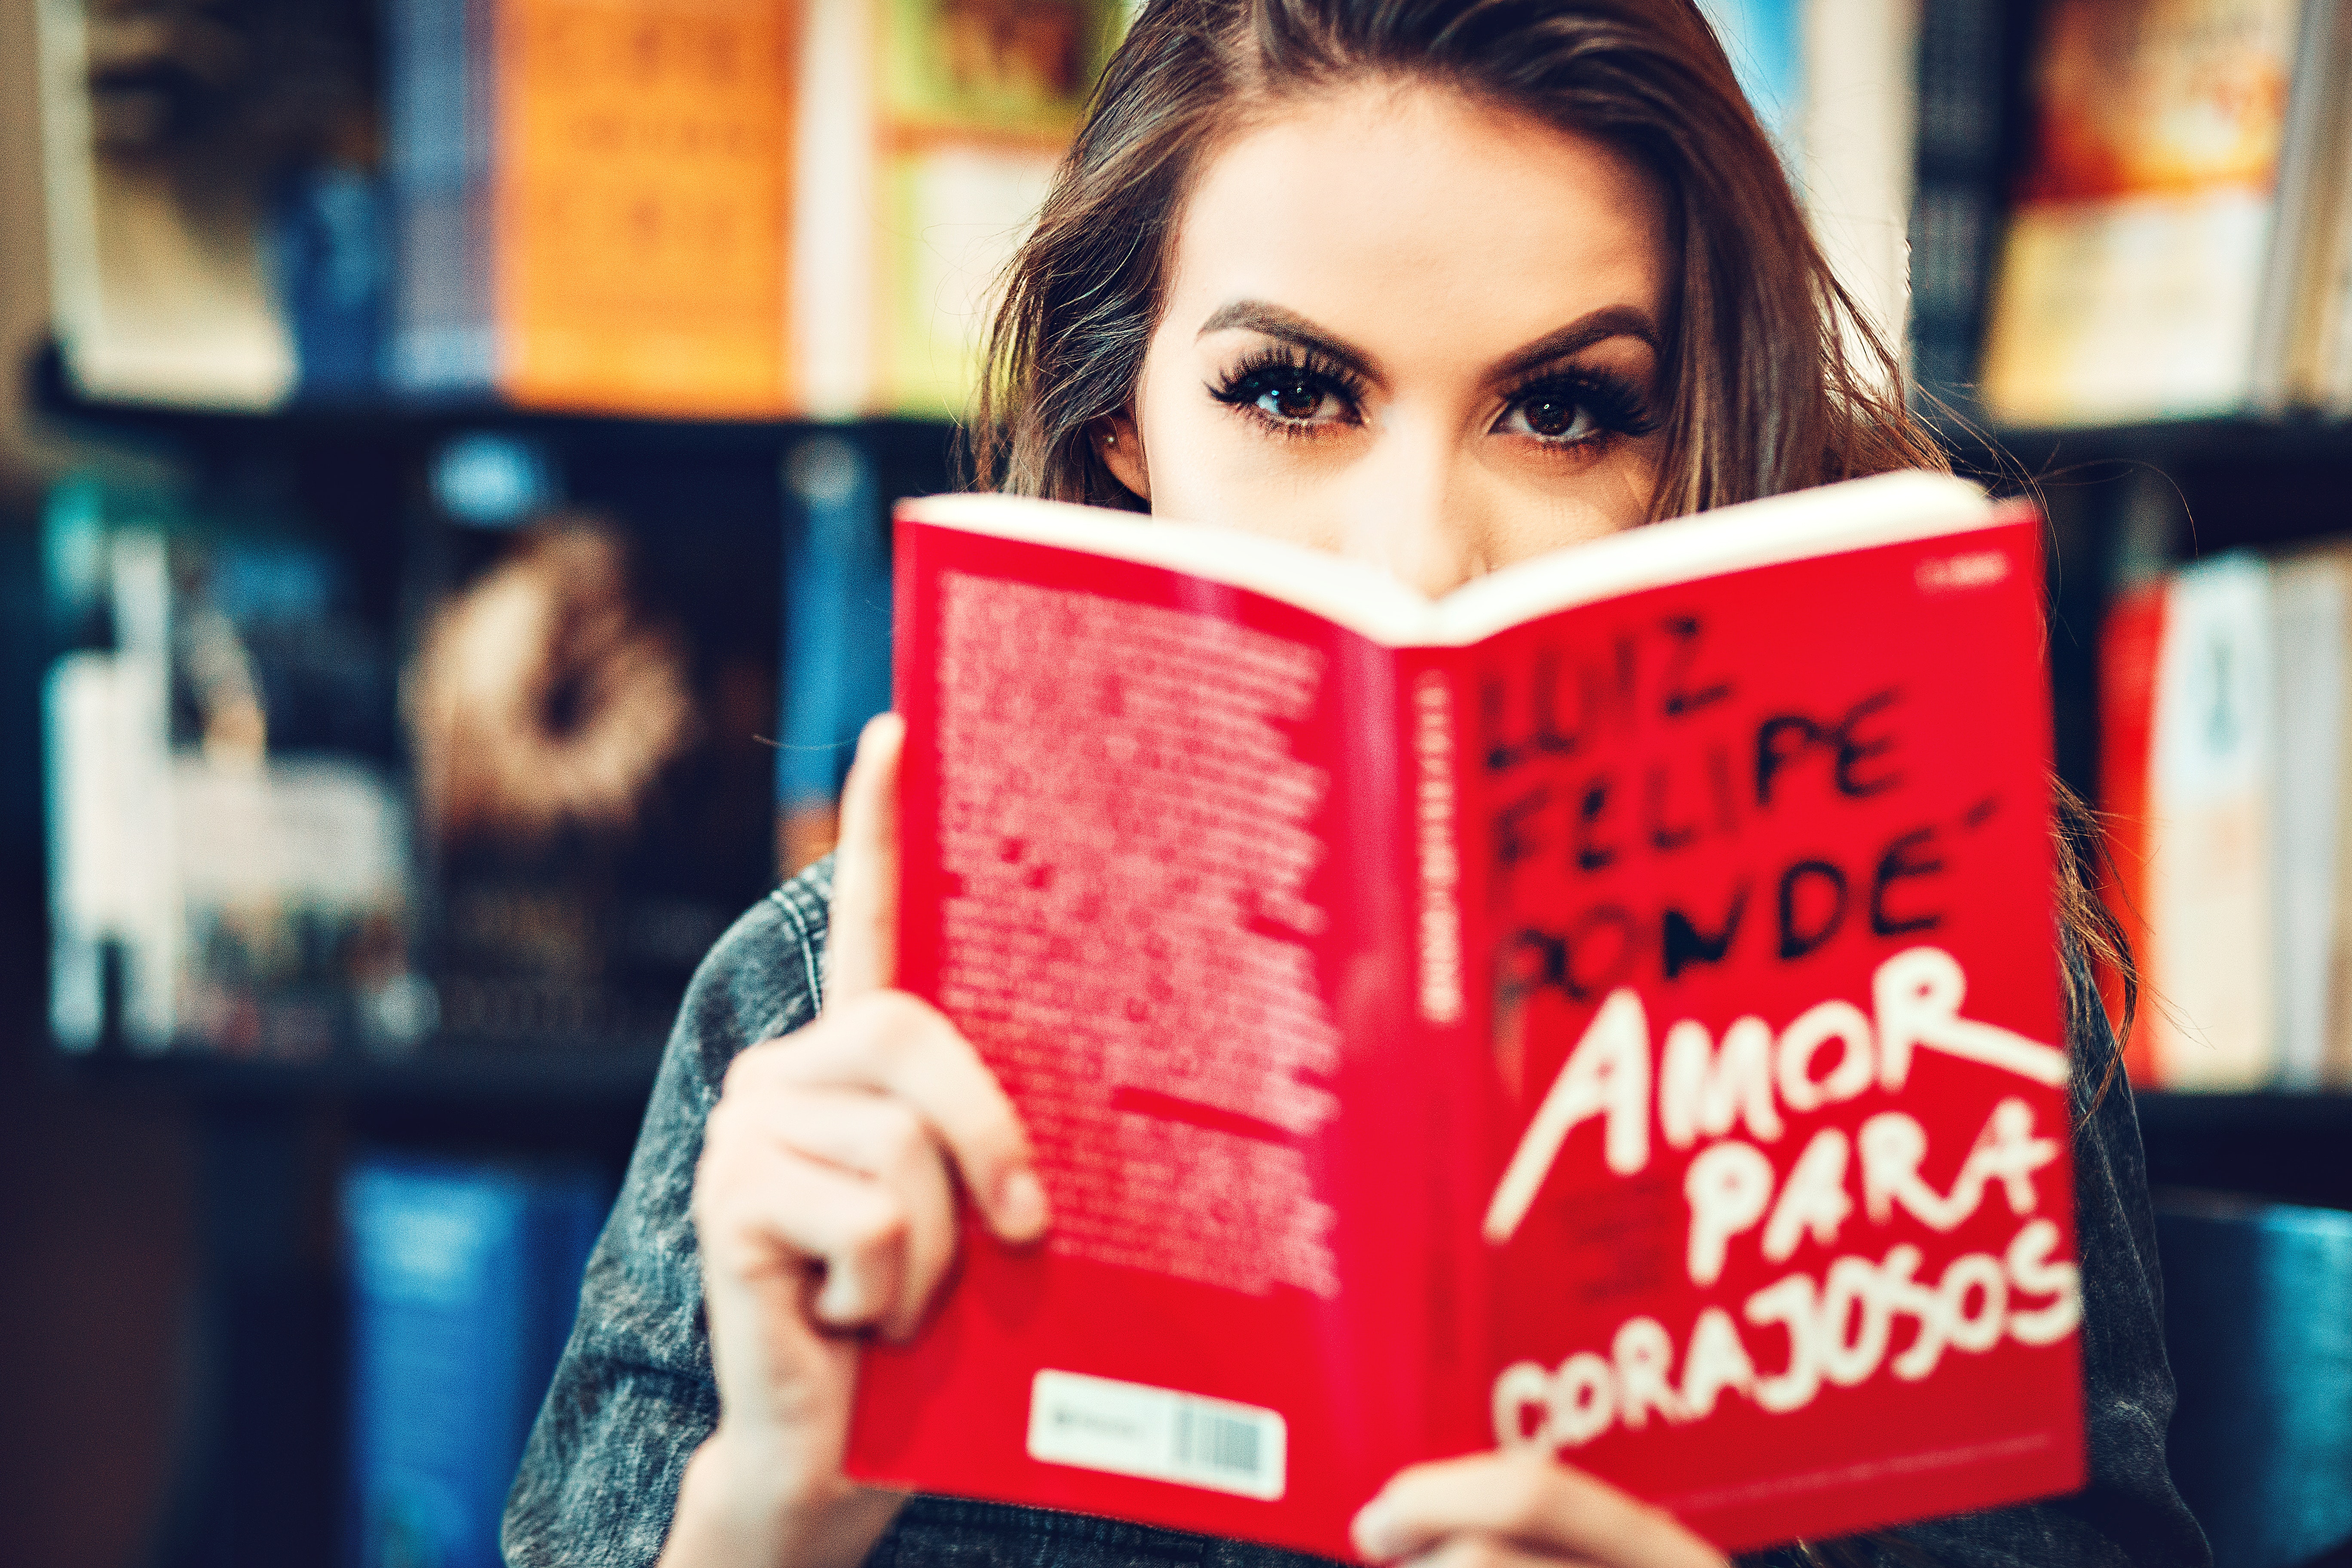
red, beauty, lip, hand, photography, reading, book